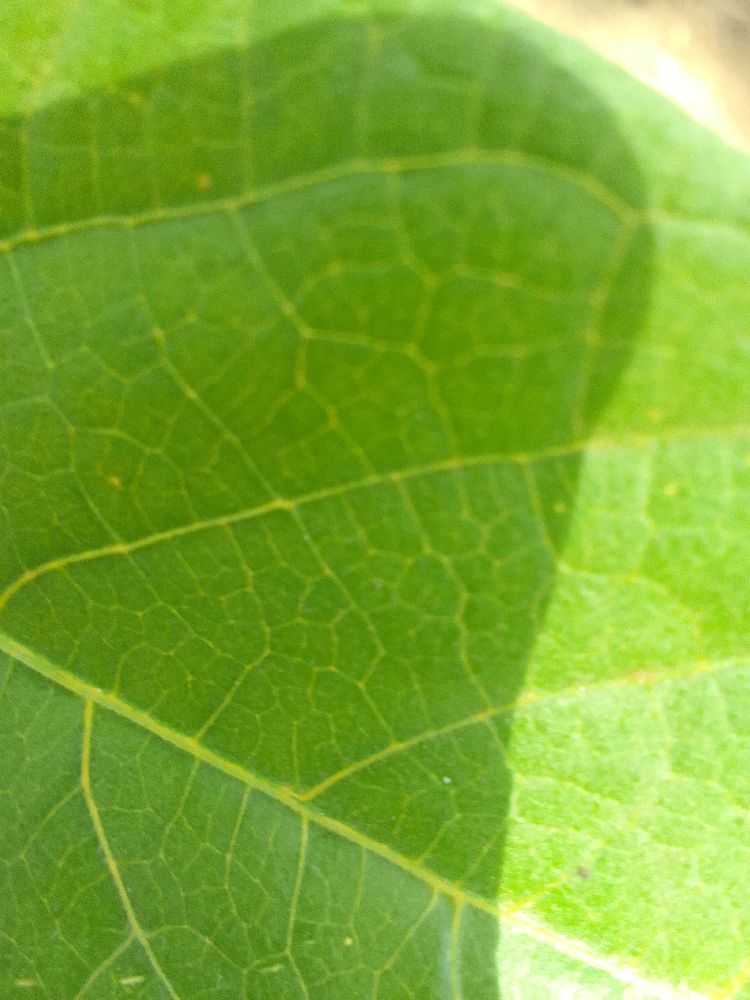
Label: healthy